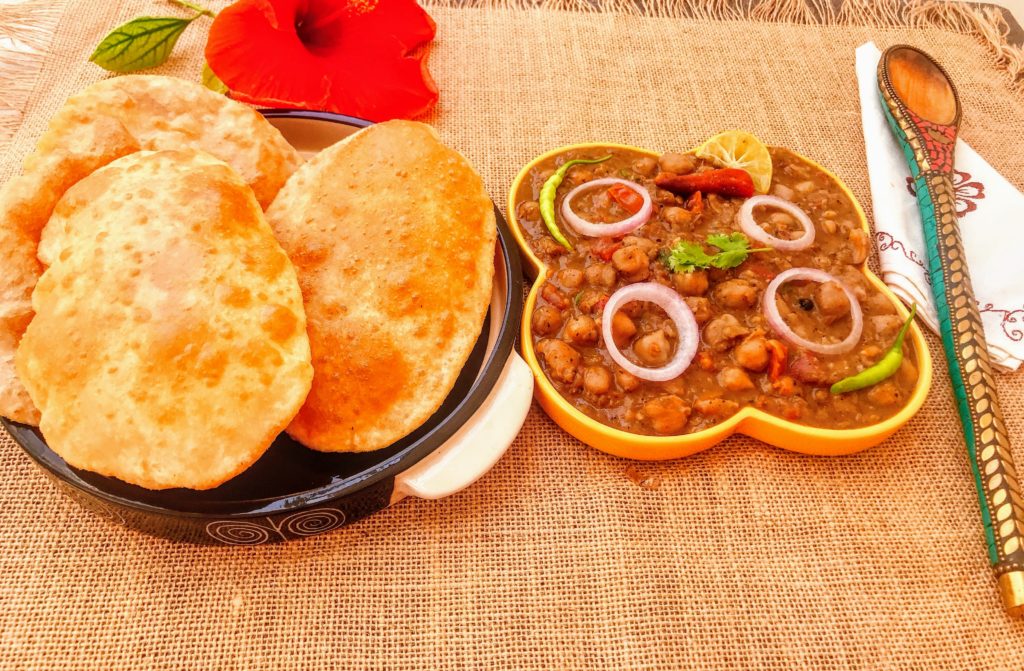
Dish: chole_bhature